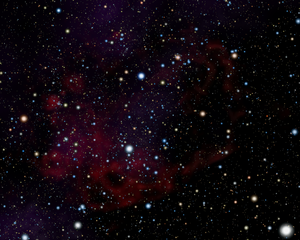
La nébuleuse de Gum est une énorme nébuleuse diffuse, la plus importante vue de la Terre même si elle est difficile à distinguer sans appareillage spécifique. C'est le douzième objet céleste décrit dans le catalogue de Colin Stanley Gum. Elle est située dans les Voiles de l'ancienne constellation du Navire Argo, une constellation visible principalement dans l'hémisphère sud.